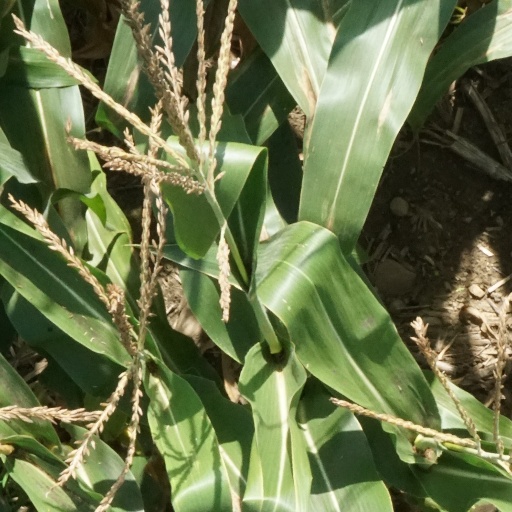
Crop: maize; corn